Belmont Grange No. 1243

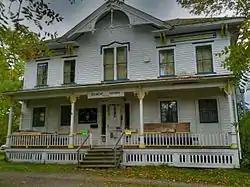
Belmont Grange No. 1243, September 2012

Belmont Grange #1243, also known as Andrew McNett Residence, is a historic grange building located at Belmont in Allegany County, New York. It was built about 1860 in the Italianate style by Andrew McNett, an attorney, Civil War veteran, and subsequently the village's first mayor. The McNett family undertook modifications about 1890 to the Queen Anne style. In 1923, the property was transferred to the Independent Order of Odd Fellows. The Grange purchased the property in 1937.